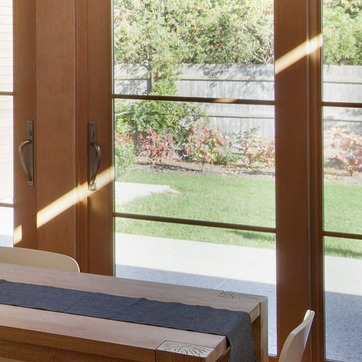
Material: glass